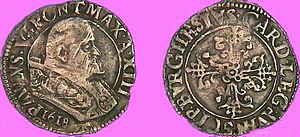
Cardinal légat d'Avignon, Scipion Borghèse
Scipione Caffarelli-Borghese est un cardinal italien du XVIIᵉ siècle. Sa mère était la sœur du pape Paul V et il était parent du cardinal Giambattista Leni.
Les légats pontificaux gouvernèrent Avignon à partir de 1433.